Michel-Gabriel Paccard

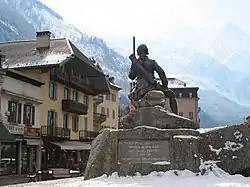

Born in Chamonix, he studied medicine in Turin. Due to his passion for botany and minerals, he met Horace-Bénédict de Saussure, who initiated the race to be the first to ascend Mont Blanc.